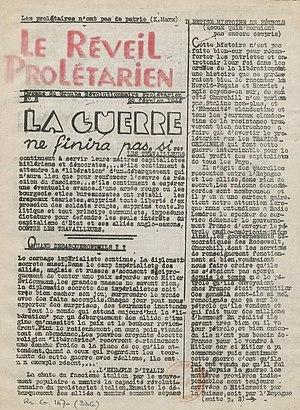
Journal publié par ""Le Groupe révolutionnaire prolétarien"", fondé en 1942, est une organisation révolutionnaire clandestine antifasciste, active en France pendant la Seconde Guerre mondiale"
Le Groupe révolutionnaire prolétarien, fondé à Paris en 1942, est une organisation clandestine révolutionnaire, anticapitaliste et internationaliste, antifasciste et antistalinienne, active en France pendant la Seconde Guerre mondiale. À partir de 1943, en plus de tracts, parfois traduits en allemand, il publie le bulletin Le Réveil prolétarien. Le groupe compte des militants notoires comme Pierre Lanneret, Clara et Pavel Thalmann, Anna et Jean Justus, Maximilien Rubel et Roger Bossière.